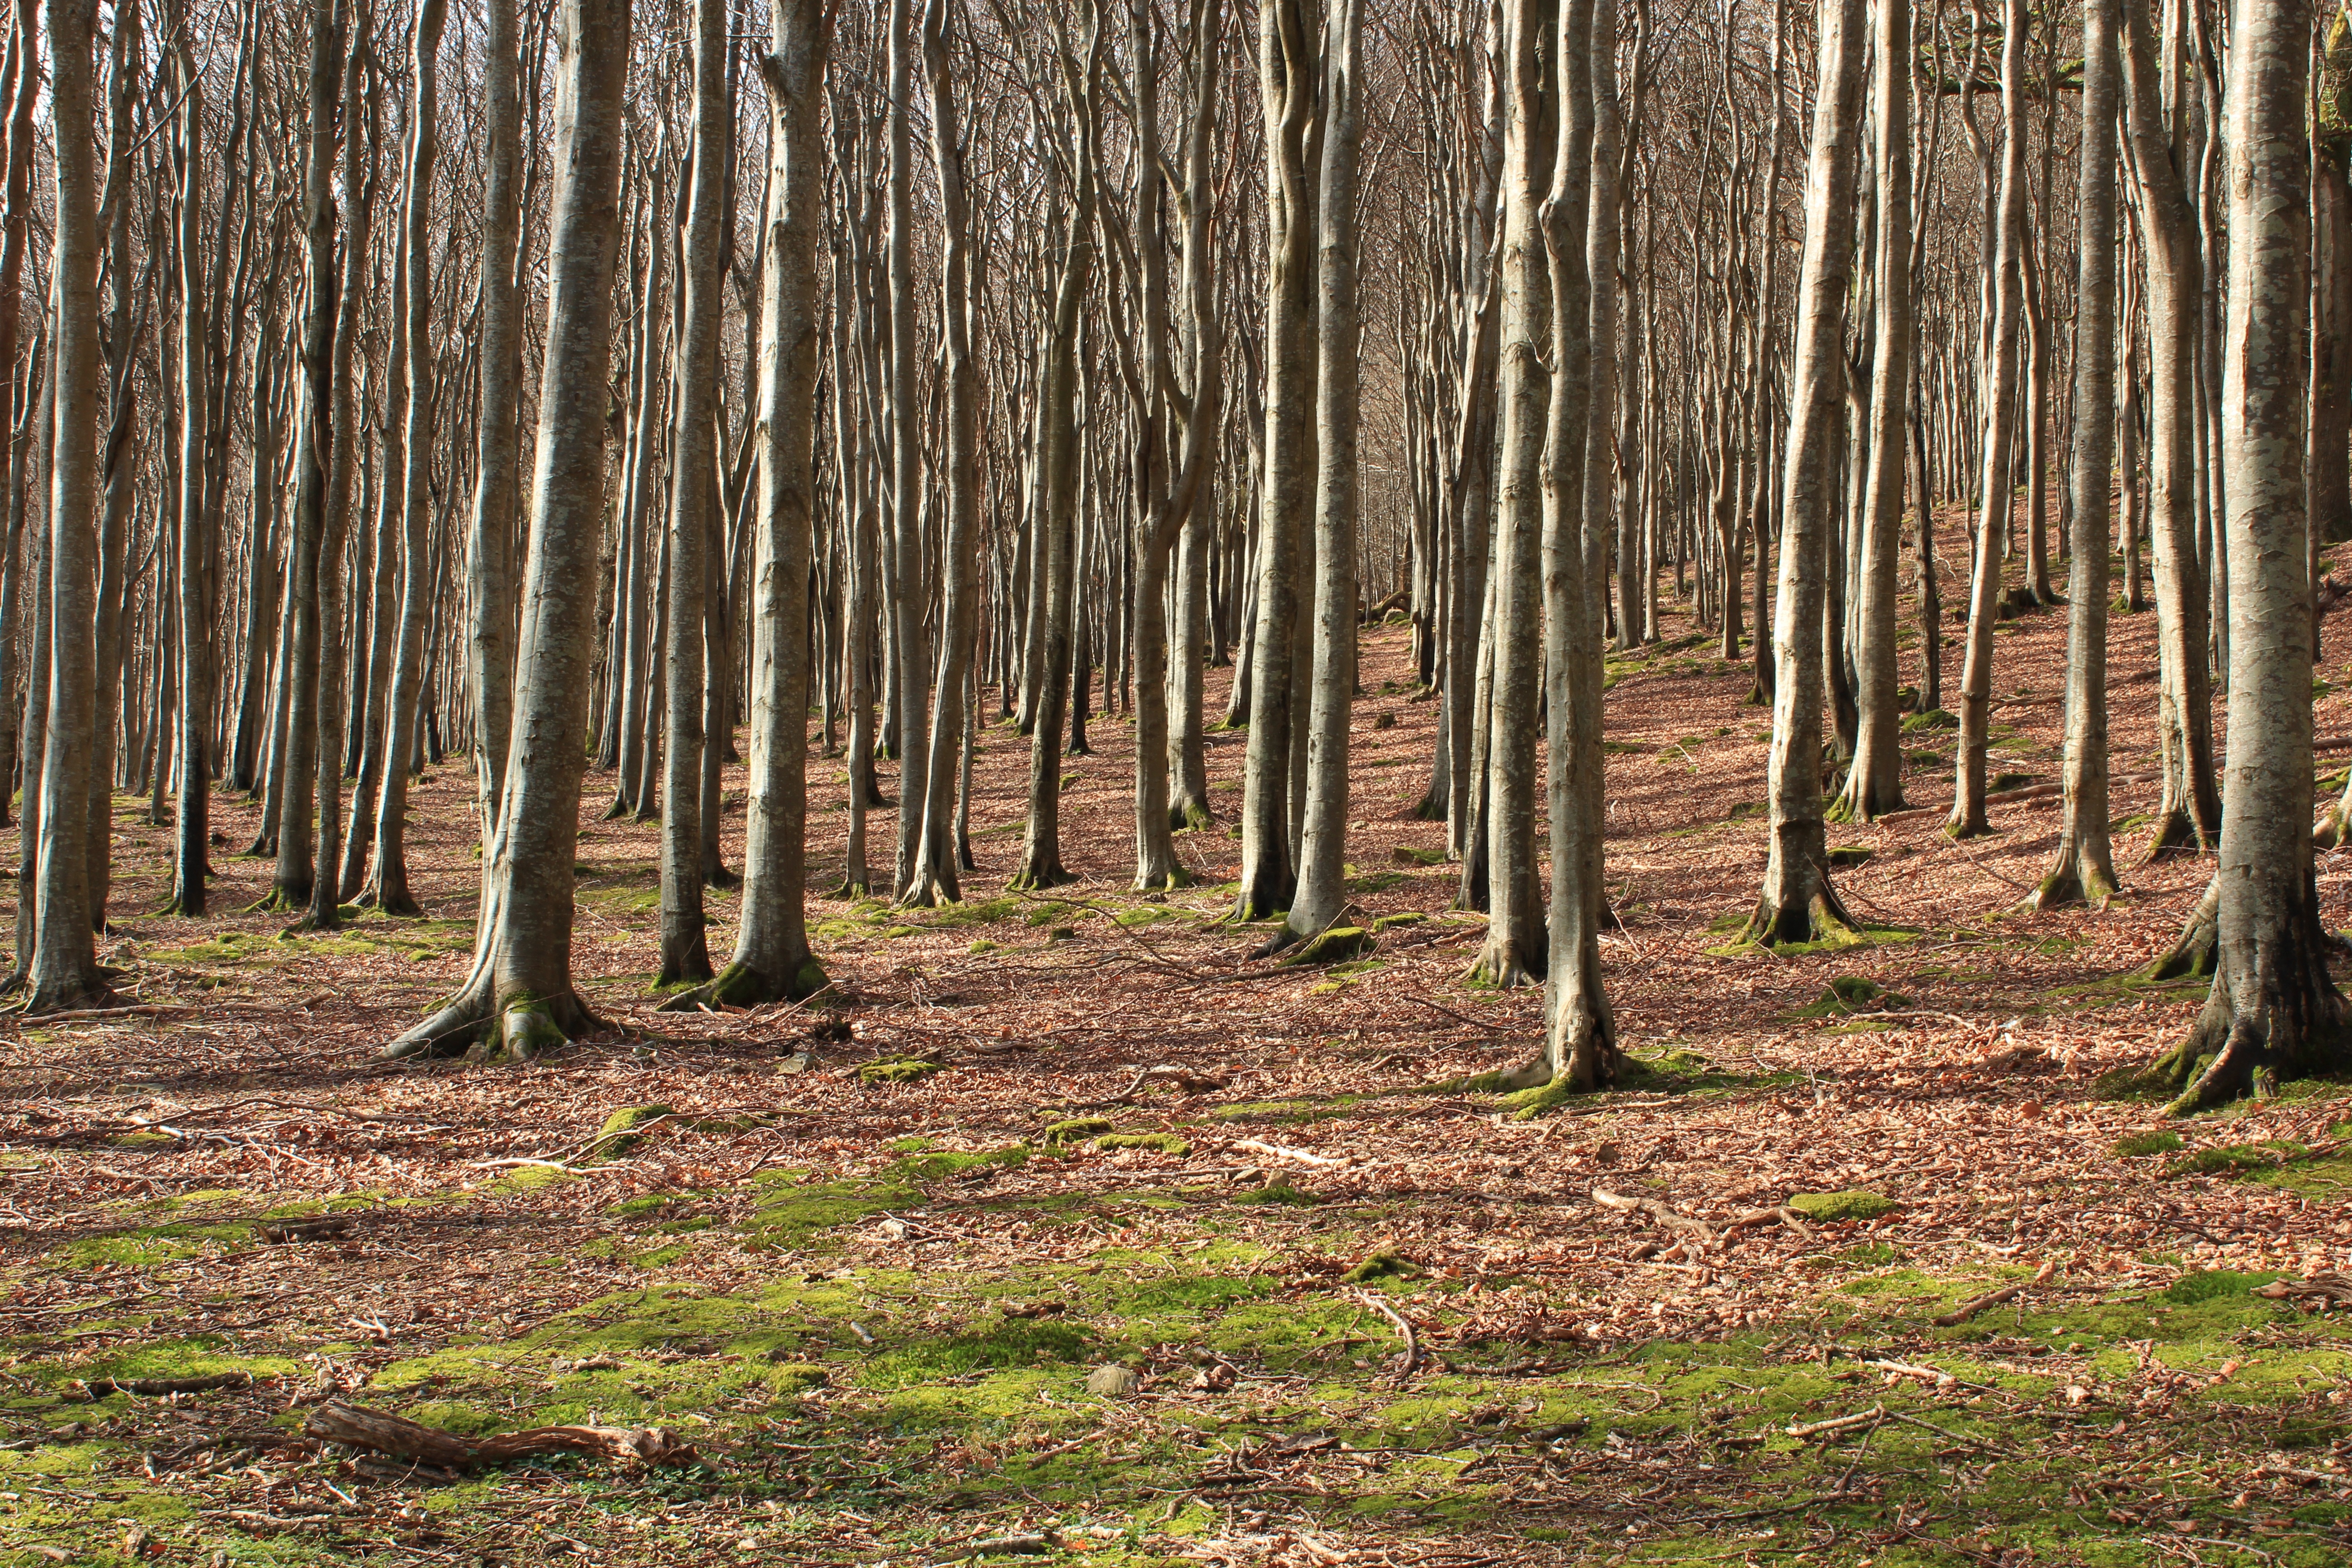
tree, nature, forest, outdoor, wilderness, branch, plant, wood, trail, sunlight, leaf, trunk, autumn, soil, spruce, deciduous, wetland, plantation, grove, woodland, habitat, ecosystem, biome, natural environment, geographical feature, plant stem, woody plant, temperate broadleaf and mixed forest, temperate coniferous forest, land plant